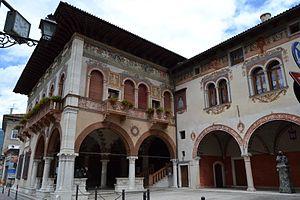
La province autonome de Trente, communément appelé Trentin, est une province italienne situé dans le Nord-Est du pays, ayant pour chef-lieu la ville de Trente, qui lui a donné son nom. Le Trentin s'articule sur un axe principal constitué par l'ample sillon longitudinal du fleuve Adige, avec à l'ouest les Alpes rhétiques méridionales et à l'est les Dolomites.